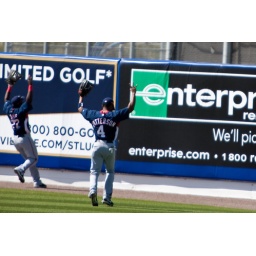
Davis and Patterson signal as a ground rule double from Murphy bounces over the wall in left-center